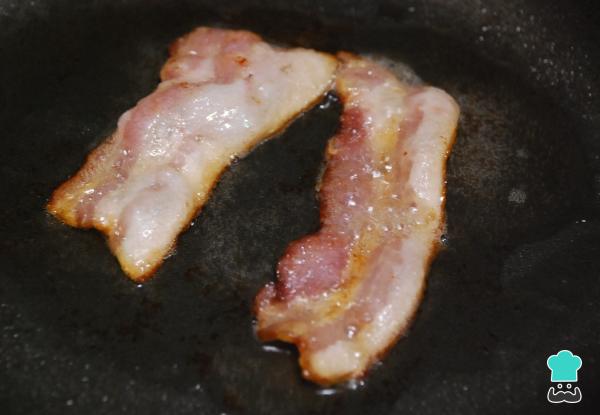
En la misma sartén y a fuego medio bajo, cocina la tira de bacon. No agregues más aceite, ya que la tocineta soltará toda la grasa. Cocina al gusto, yo la he dejado bastante crujiente. Reserva sobre papel absorbente para eliminar el exceso de grasa.